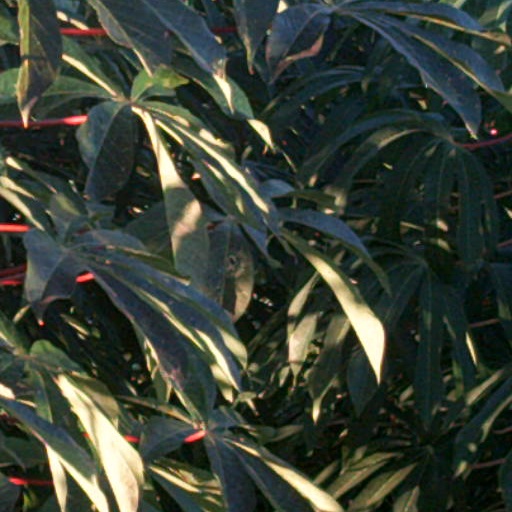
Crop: cassava